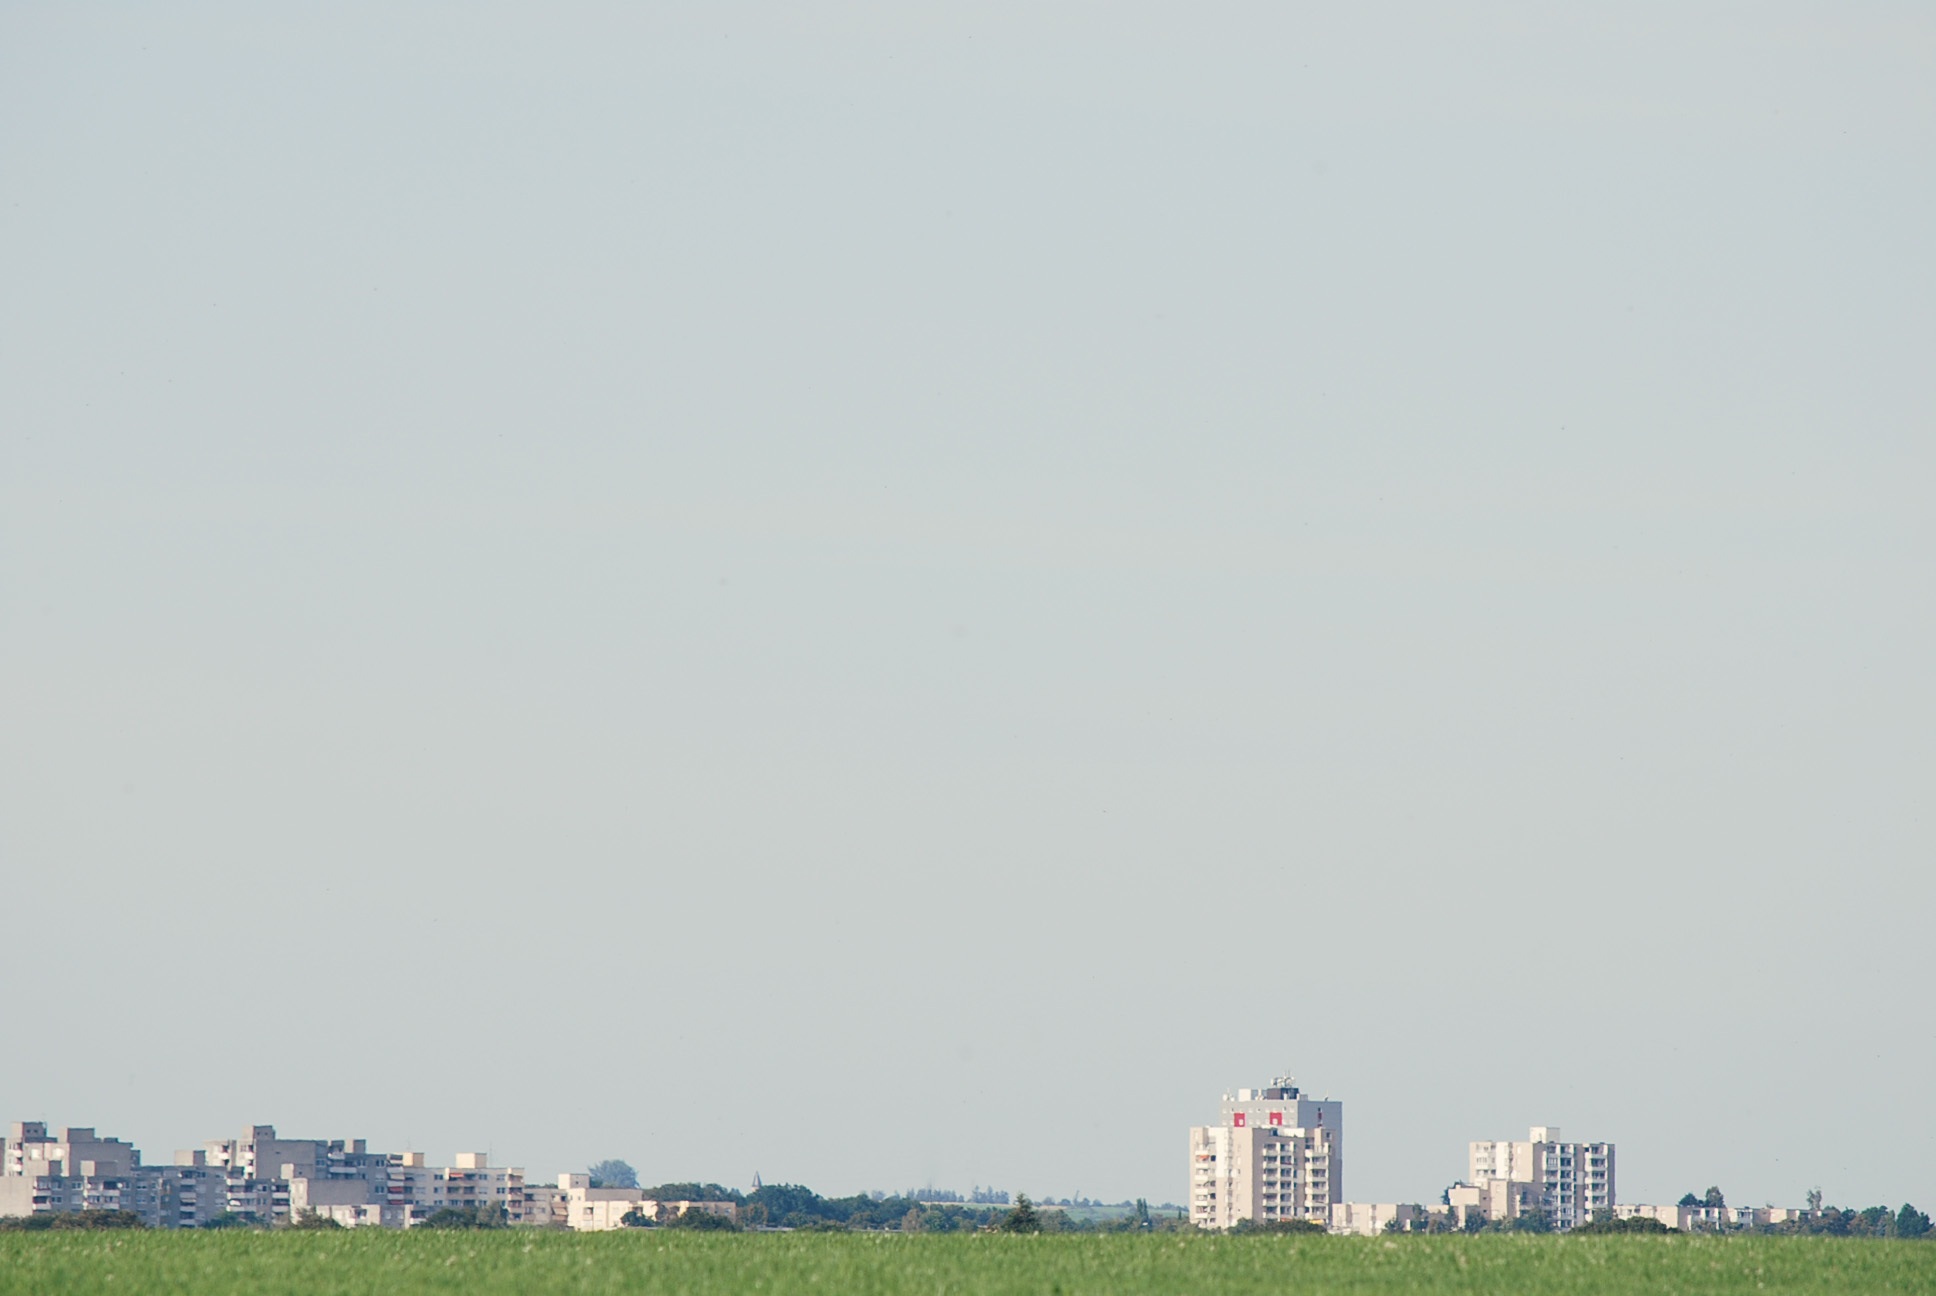
horizon, cloud, sky, skyline, city, haze, plain, atmospheric phenomenon, human settlement, atmosphere of earth